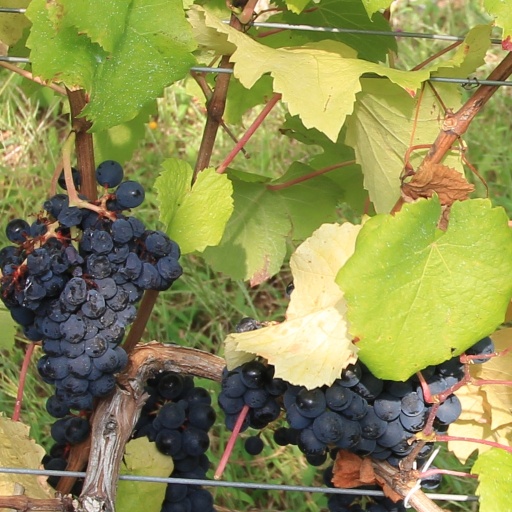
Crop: grape